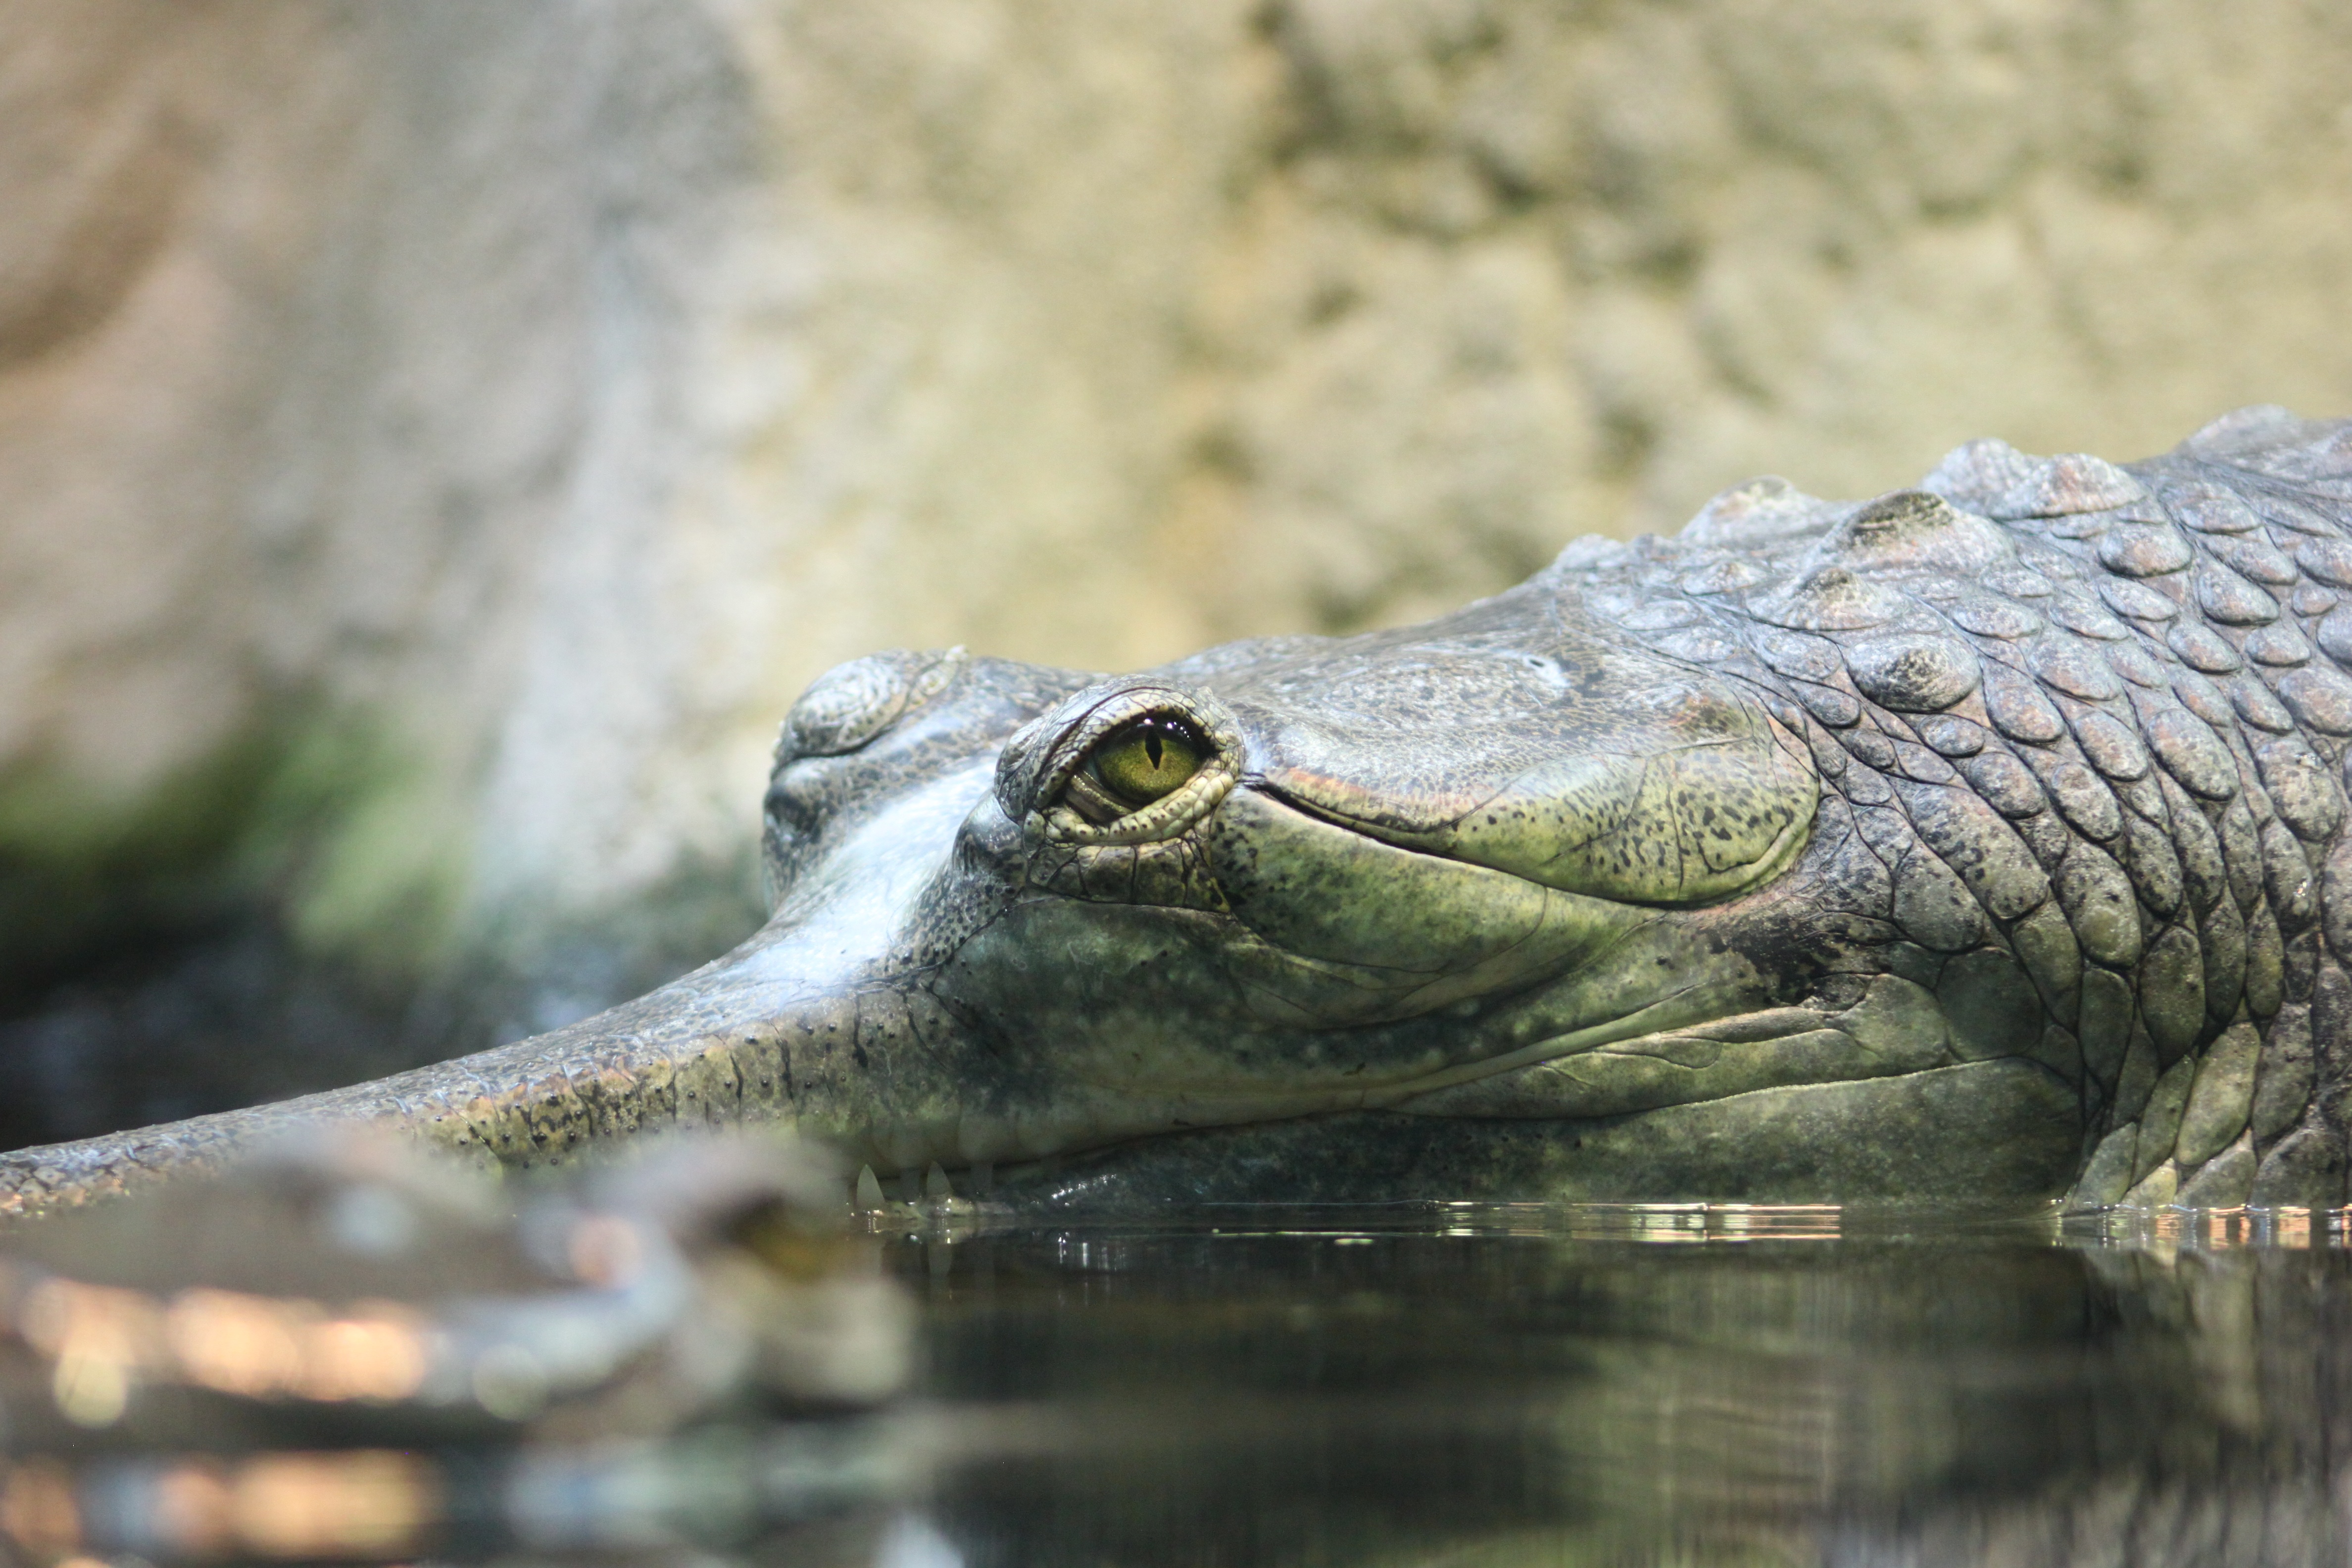
nature, wildlife, zoo, reptile, fauna, crocodile, close up, alligator, animals, vertebrate, living nature, crocodilia, american alligator, gharial, nile crocodile